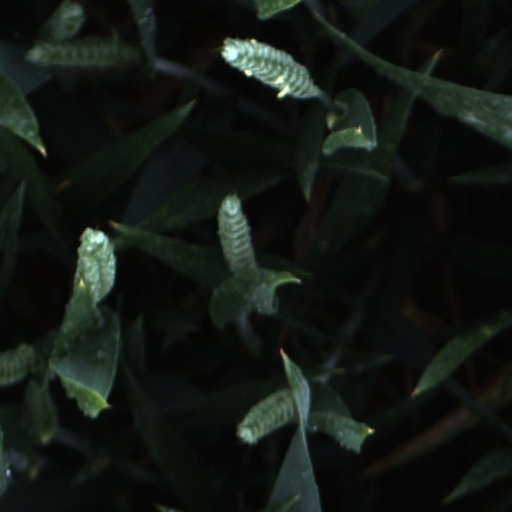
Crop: wheat